The Girl with the Red Hair (film)

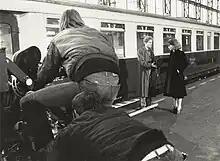
Johan Leysen and Renée Soutendijk on set

The film "has been criticized for taking many liberties with the facts surrounding this historical resistance fighter". However, Soutendijk's performance was generally praised.